January 1992 nor'easter

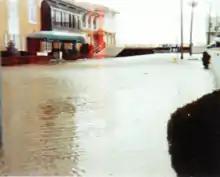
Flooding in Ocean City, New Jersey

The stronger northeast quadrant moved directly over Delaware for one tidal cycle, producing strong east-northeasterly wind gusts that peaked at at a station along the Indian River. The highest tides and flooding along the Delaware coastline were between Bowers and Prime Hook National Wildlife Refuge, where high waves built momentum from the Atlantic Ocean through the Delaware Bay. In Bowers, the tide reached along the Murderkill River; the reading was only less than the record set during the Ash Wednesday Storm of 1962. The high tides flooded marsh vegetation in the town. In Lewes, the highest tide was , which was the second highest on record; only the 1962 storm was higher, which produced a tide of . The storm caused significant flooding in Dewey Beach, where a high tide of marked the second-highest tide in Delaware history. The saltwater contaminated the town's water supply. The ocean washed over dunes in several locations along Delaware Bay, including in Fowler Beach where flooding reached inland. Near Mispillion Light, the high tides damaged the marina and several nearby buildings. The high tides flooded marshes and low-lying areas throughout the state, which briefly closed portions of state highways 54, 26, and 1. High tides destroyed 11 blocks of the boardwalk in Rehoboth Beach and half of the promenade at Bethany Beach. At nearby South Bethany, high waves destroyed three houses. Along the coast, the storm destroyed 15 houses and damaged 500 others, amounting to over $5 million (1992 USD) in property damage. In addition to the strong winds and high tides, the nor'easter produced light rainfall that did not cause any flooding. The highest total in the state was in Georgetown. Due to the damage, Kent and Sussex counties were declared federal disaster areas on February 6; this allocated federal funding for repairing storm damage. Then-governor Michael Castle activated the state's National Guard to assist clearing highways and prevent civilian access to damaged areas. Due to storm damage, access to Dewey Beach and Rehoboth Beach were restricted to residents.